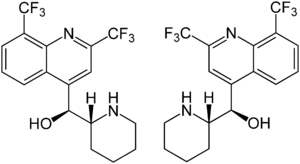
La méfloquine est un antipaludéen schizonticide sanguin, administré par voie orale.